Angelica Kauffman

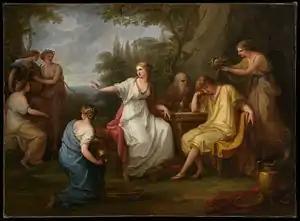
"The Sorrow of Telemachus" (1783), oil on canvas, 83.2 x 114.3 cm. Metropolitan Museum of Art, New York

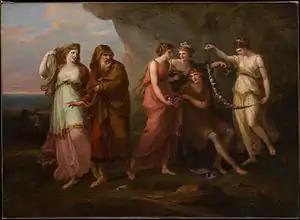
"Telemachus and the Nymphs of Calypso" (1782), oil on canvas, 82.6 x 112.4 cm., Metropolitan Museum of Art, New York

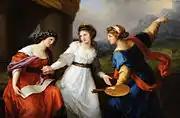
"Self-Portrait Hesitating Between Painting and Music" (1794). oil on canvas, 147 x: 216 cm. Nostell Priory, West Yorkshire

While Kauffman produced portraits, and self-portraits, she identified herself primarily as a history painter, an unusual designation for a woman artist in the 18th century. History painting was considered the most elite and lucrative category in academic painting during this time period and, under the direction of Sir Joshua Reynolds, the Royal Academy made a strong effort to promote it to a native audience more interested in commissioning and buying portraits and landscapes. Despite Kauffman's popularity in British society and her success there as an artist, she was disappointed by the relative apathy of the British towards history painting. Ultimately, she left Britain for Rome, where history painting was better established, held in higher esteem and patronized.